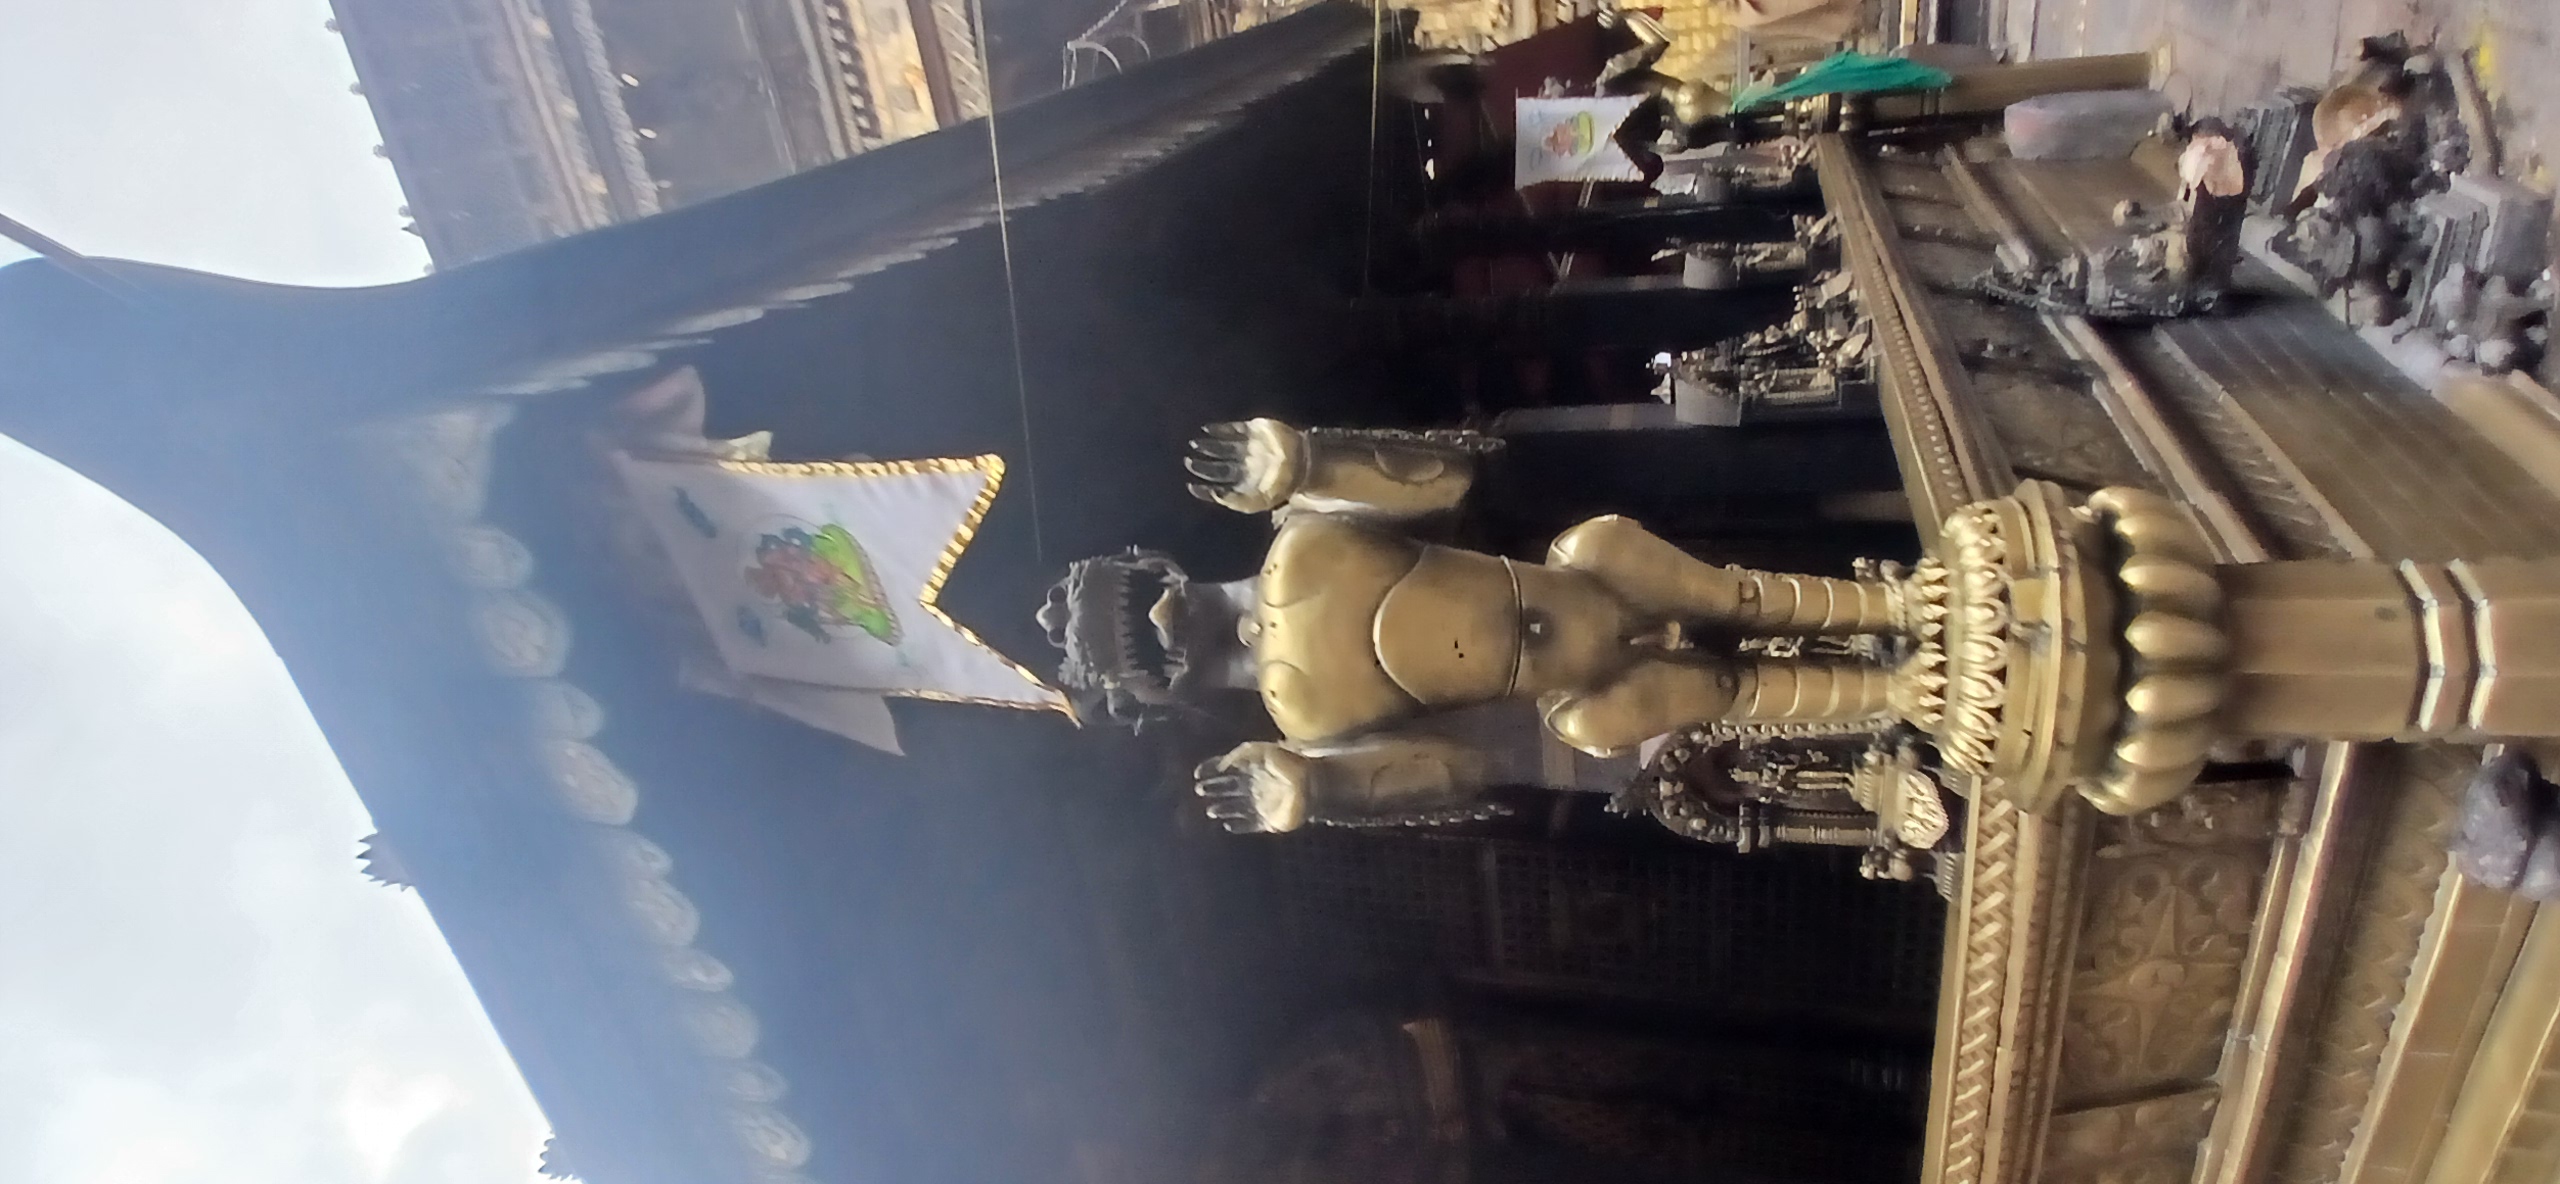
Heritage site: Hiranya_Varna_Mahavihar_Golden_Temple